Knudåge Riisager

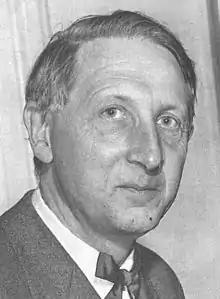

Knudåge Riisager (6 March 1897 – 26 December 1974) was a Danish composer. His work was part of the music event in the art competition at the 1928 Summer Olympics.